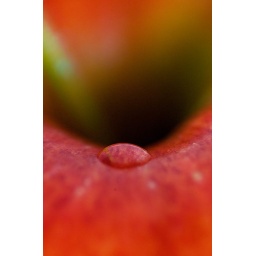
Drop of water on an apple, shot in a light box with a reverse lens